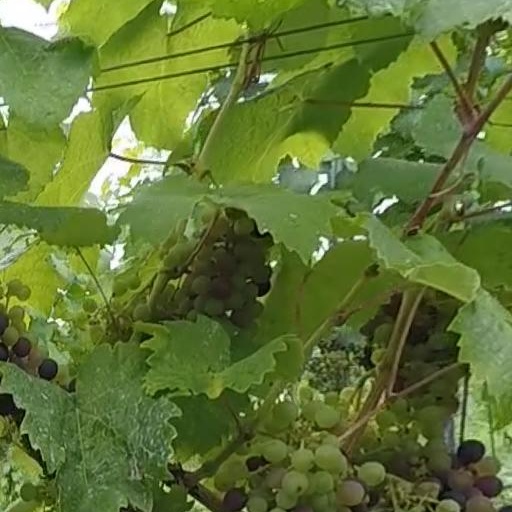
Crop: grape